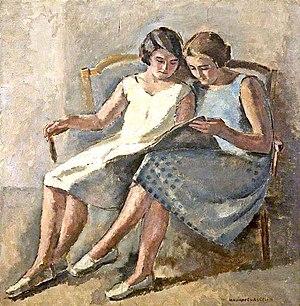
Deux filles lisent